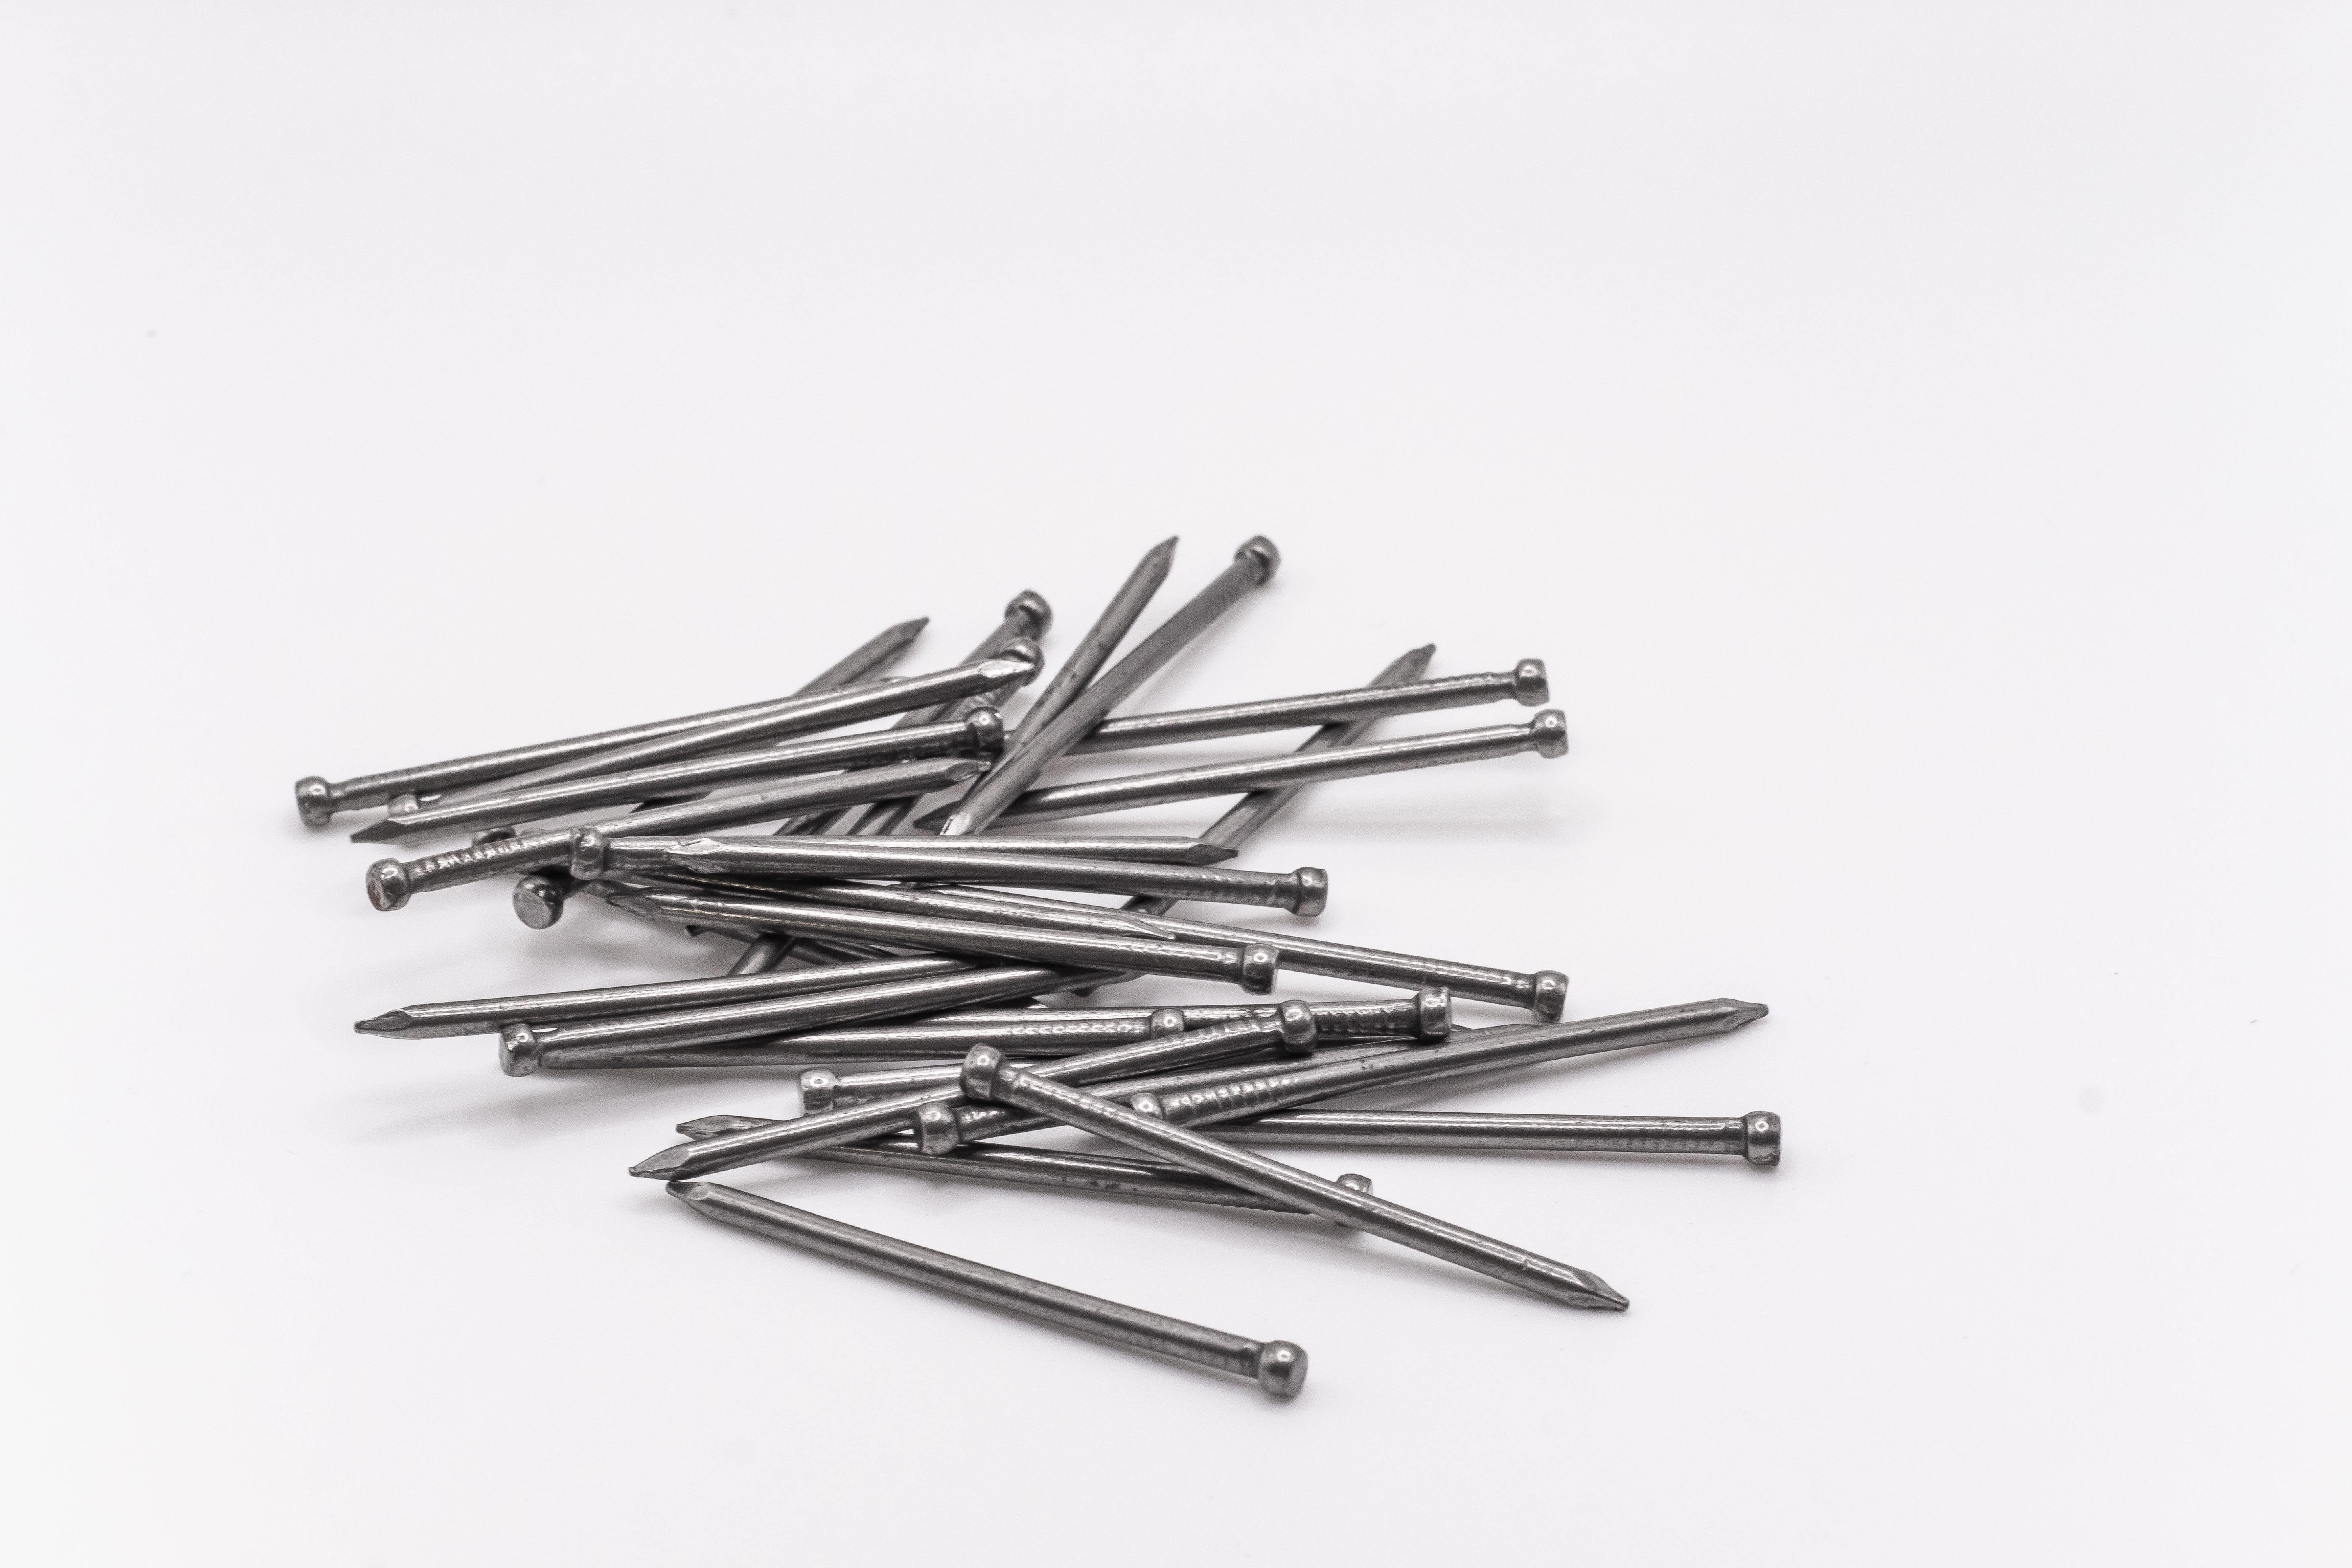
tool, wood, metal, titanium, font, aluminium, pipe, electric blue, steel, screw, rectangle, composite material